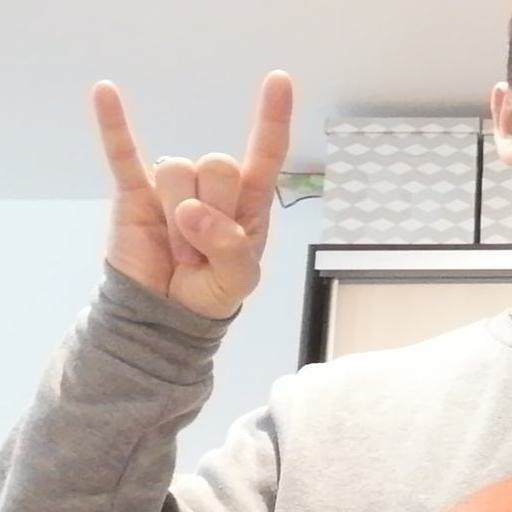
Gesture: rock